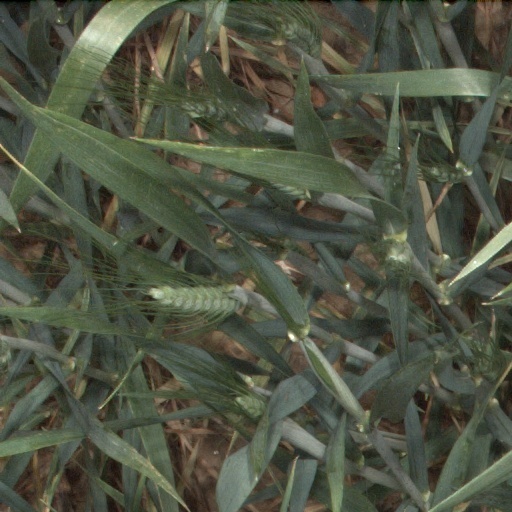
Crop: wheat